Birman

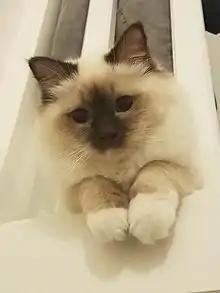
Chocolate Point Birman

Birmans have a medium-sized, rectangular body with a broad face and distinct Roman nose. Their ears are ideally as wide on the base as they are tall and should be set as much on top of the head as on the side. The eyes are rounded and should be a deep sapphire blue.